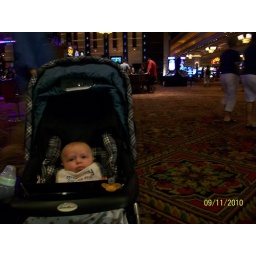
Drew and Daddy (Daddy is in the red at the craps table lol)